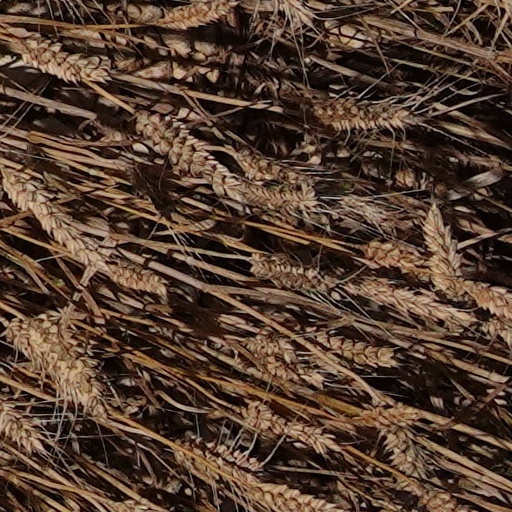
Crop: wheat